Gradisca d'Isonzo

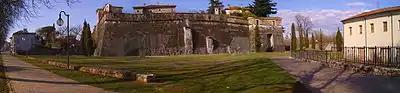
Gradisca Castle

The rural settlement of Gradisca is mentioned for the first time in 1176, when it had a mixed population of Slavic and Latin origin. It then belonged to the estate of Farra, held by the Patriarchs of Aquileia. From 1420 onwards their lands were gradually conquered by the Republic of Venice, annexed and incorporated into the Venetian "Domini di Terraferma" in 1473. The Venetians fortified Gradisca as a bastion against Ottoman raids, then part of a massive defence line along the Isonzo River relying on plans designed by Leonardo da Vinci.